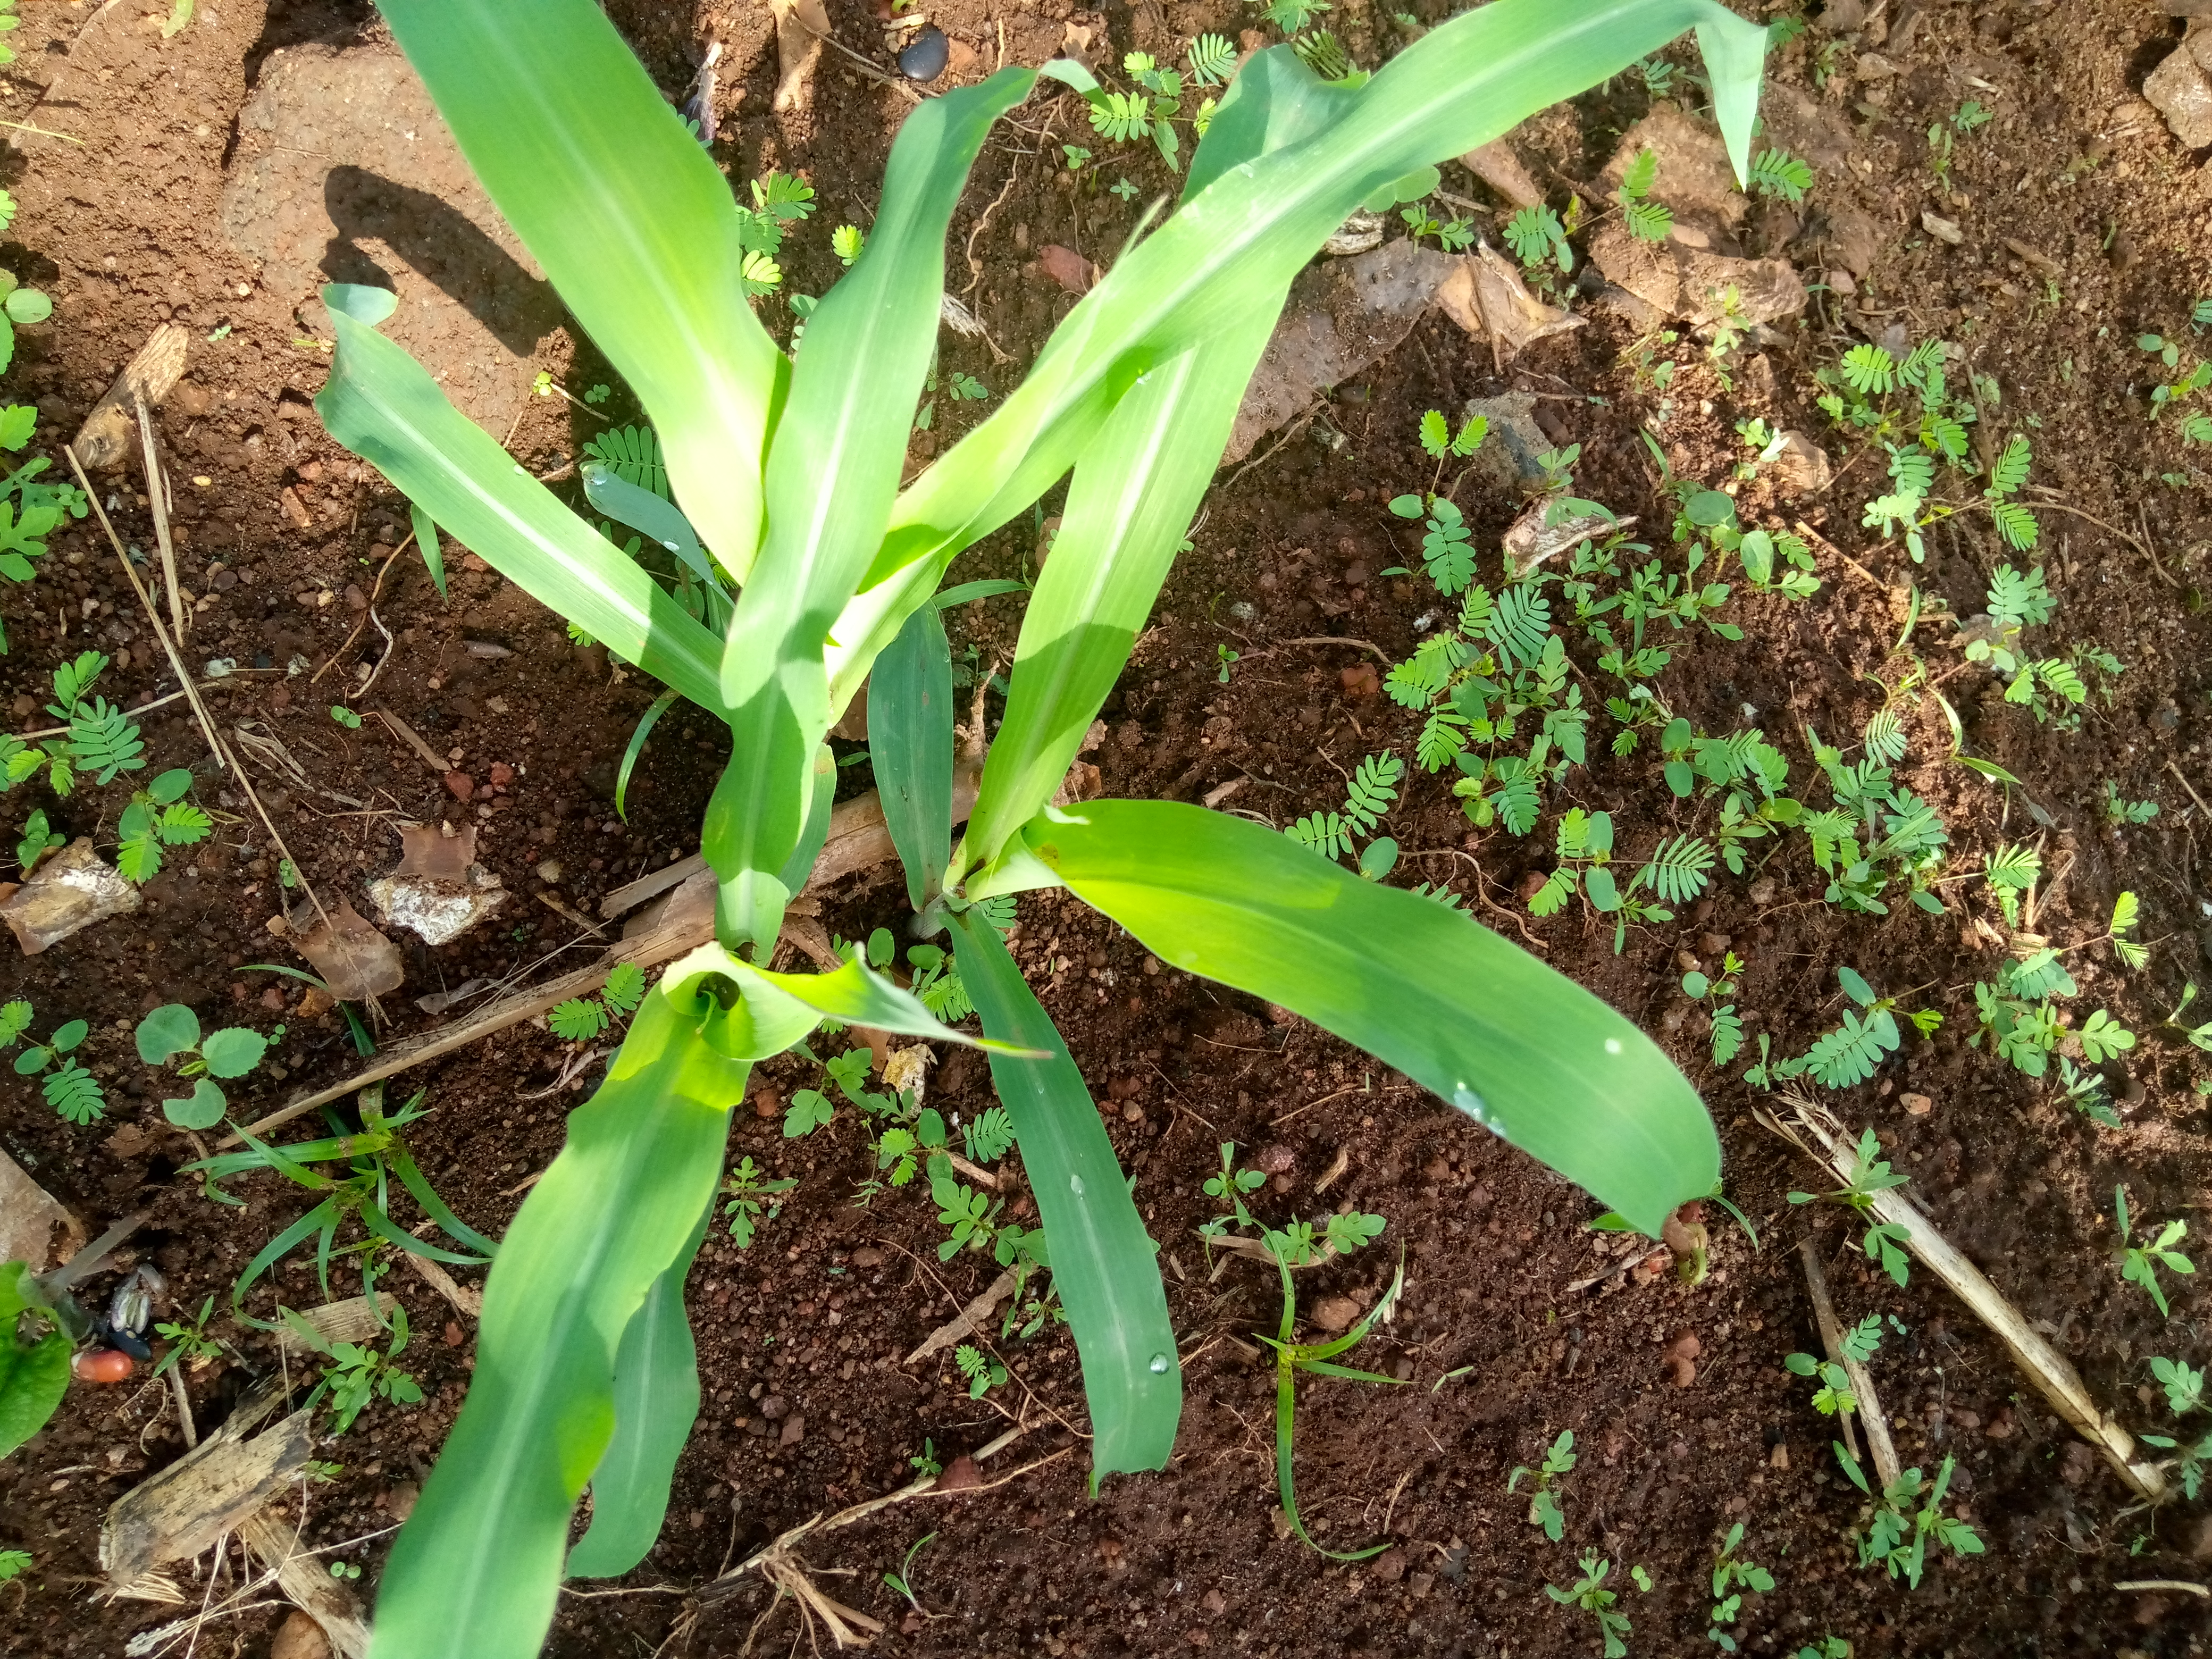
Label: healthy